Kaye Stevens

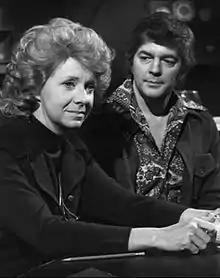
Stevens as Jeri Clayton with Bill Hayes in "Days of Our Lives", 1974

Kaye Stevens (born Catherine Louise Stephens, also sometimes spelled Kay Stevens, July 21, 1932 – December 28, 2011) was an American singer and actress. Her big break in show business came at the Riviera Hotel in Las Vegas, when the headliner for the night, Debbie Reynolds, became ill and Stevens filled in for the night. She then went on to do small shows in New York City at the Plaza Hotel's Persian Room and the Waldorf Astoria, and Caesars Palace on the Las Vegas Strip.